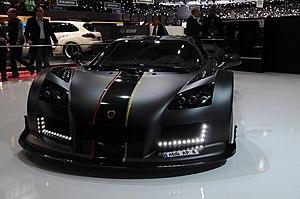
Salon international de l'automobile de Genève 2012